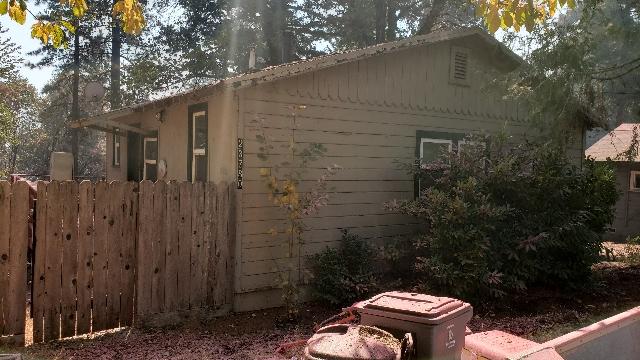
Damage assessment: no_damage